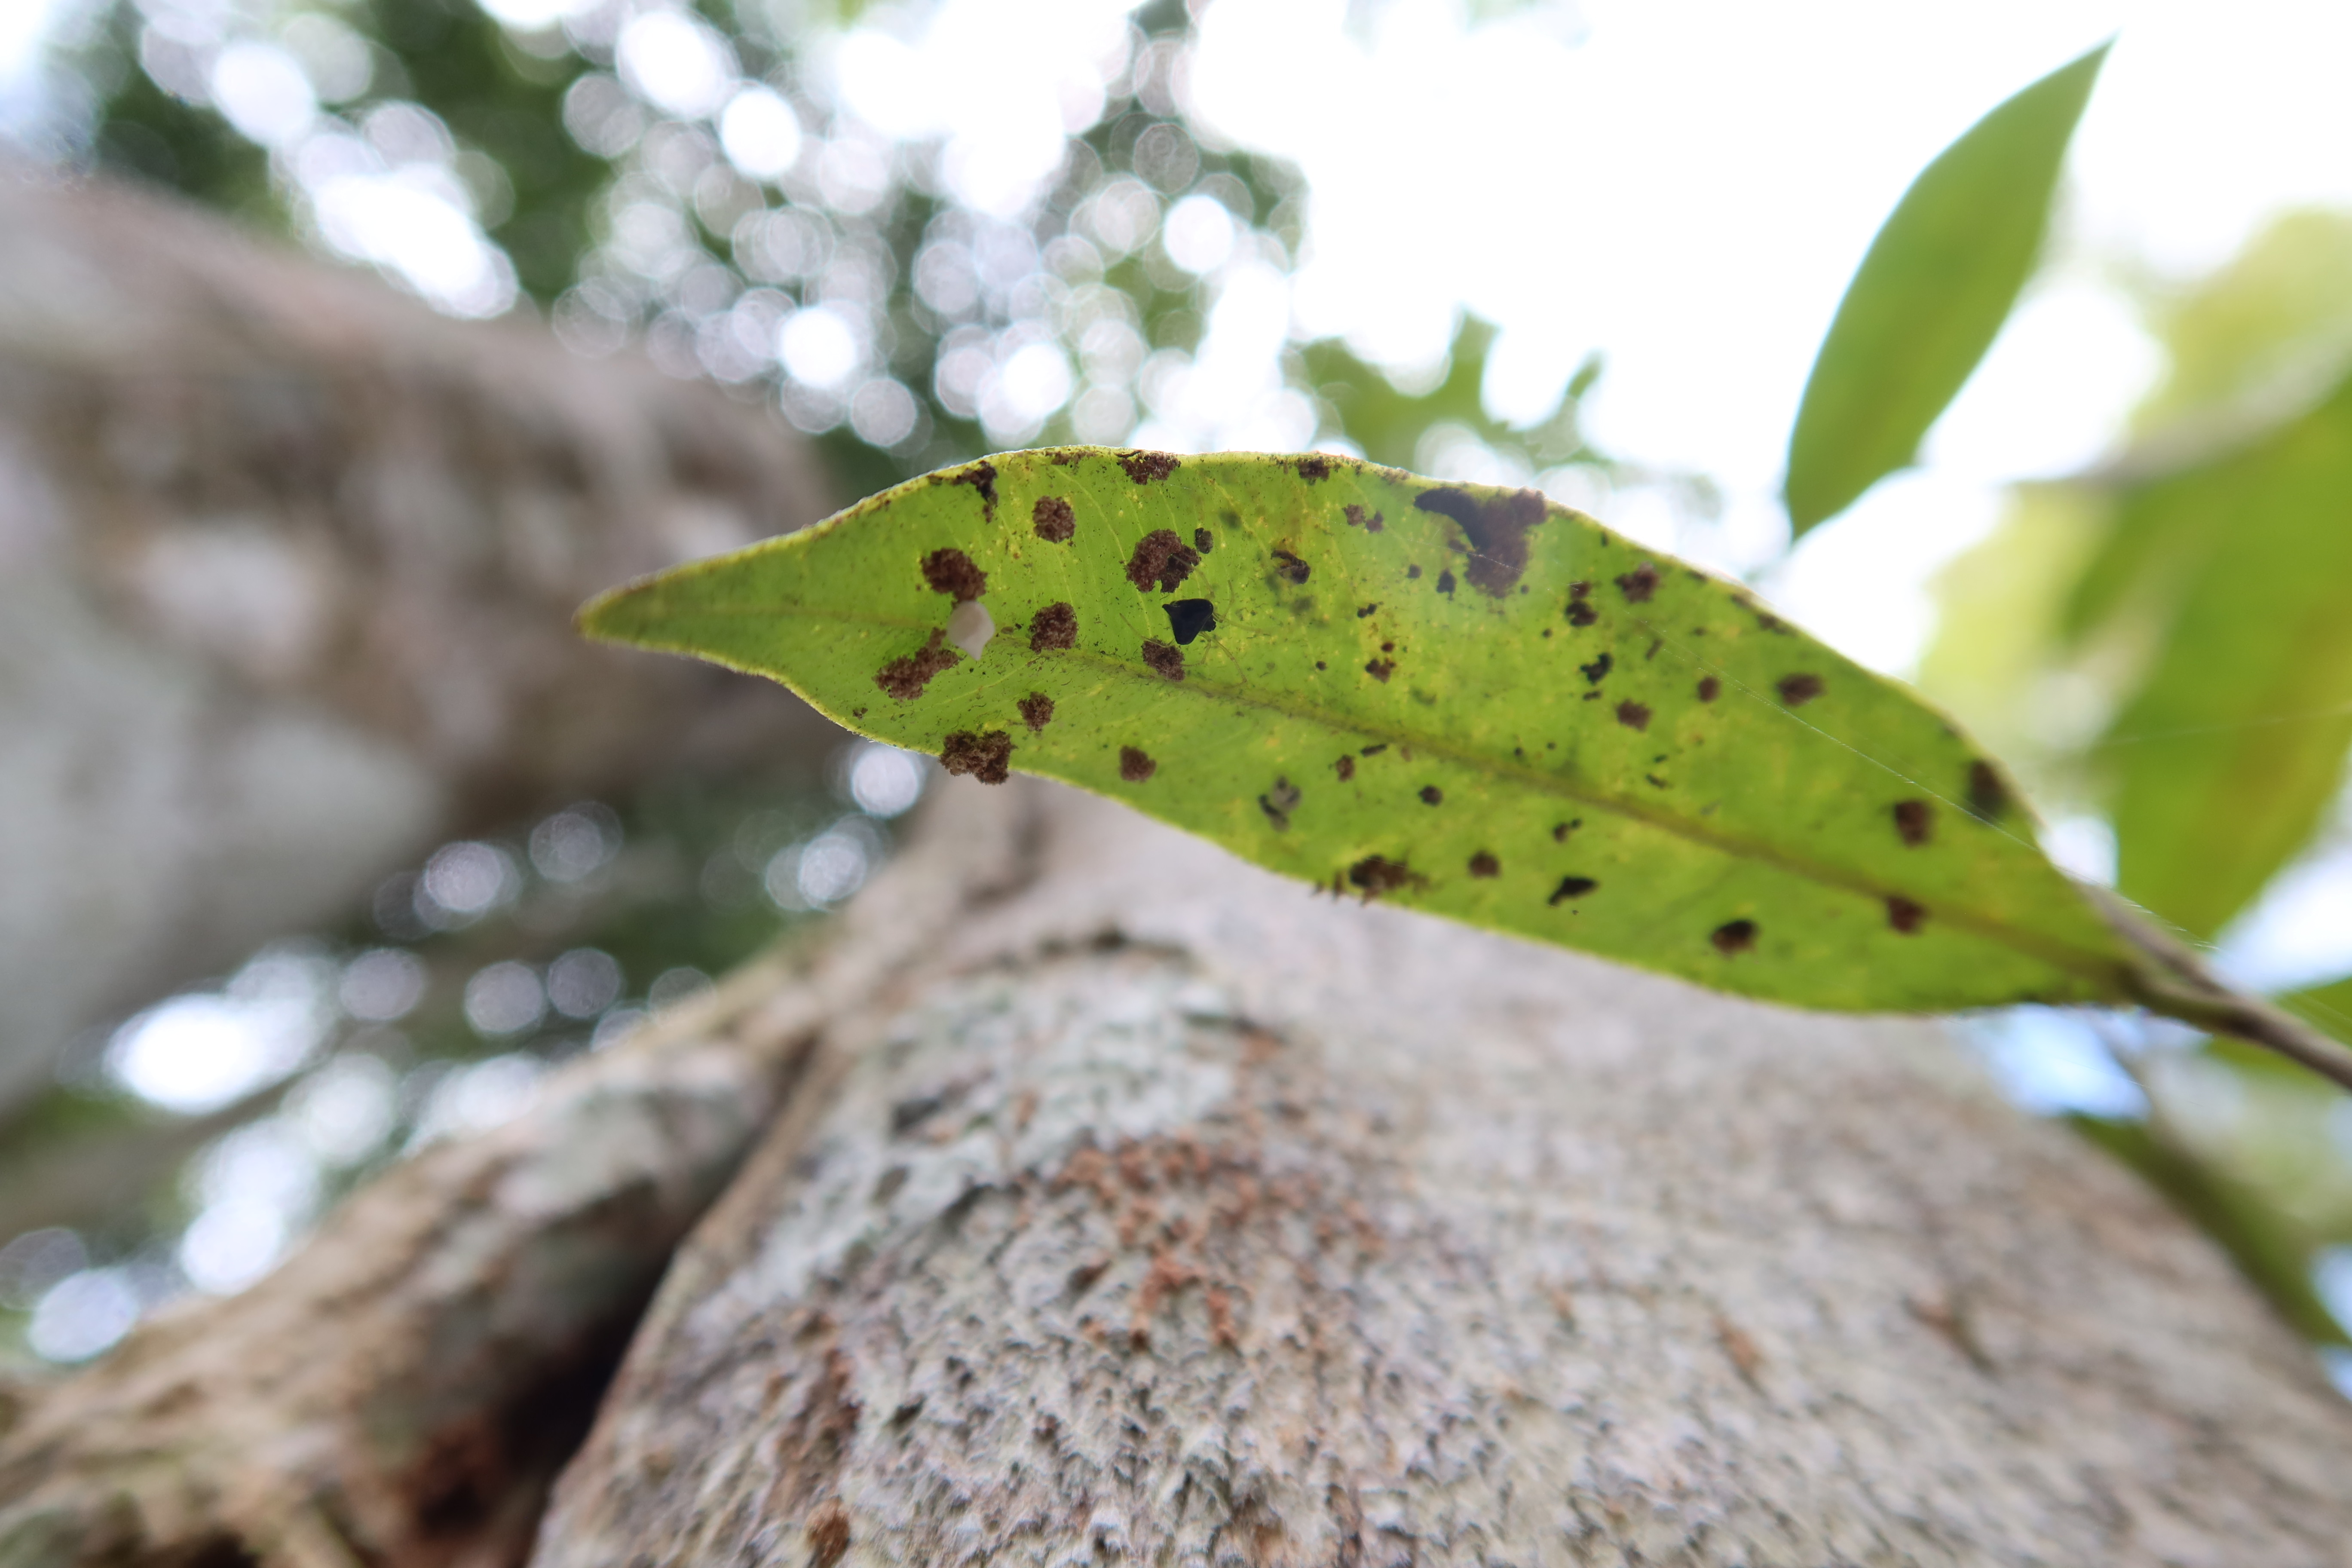
Label: Flea Beetles